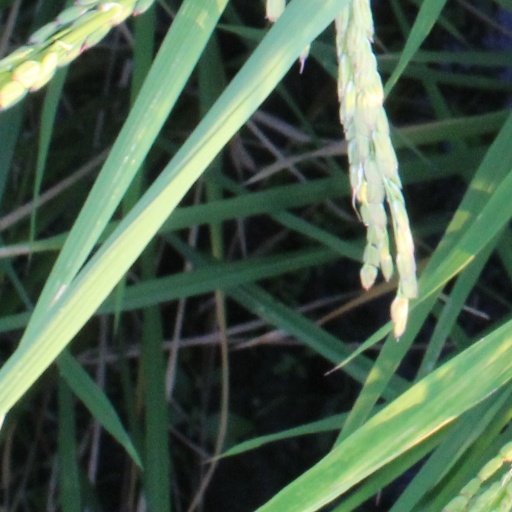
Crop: rice